AIDS-related complex

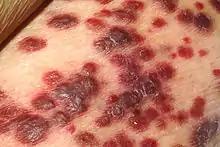
Kaposi's sarcoma is a part of AIDS-related complex

AIDS-related complex (ARC) was introduced after discovery of the HIV (human immunodeficiency virus) when the medical community became aware of the inherent difficulties associated with treating patients who have an advanced case of HIV which gave rise to the term acquired immune deficiency syndrome (AIDS). The necessity for doctors to quickly and accurately understand the specific needs of unknown patients with AIDS in an emergency department situation was addressed with the creation of the term ARC.